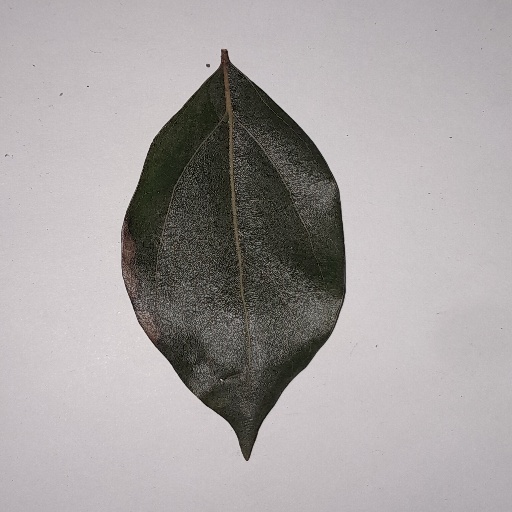
Species: Camphor
Leaf condition: Bacterial Spot